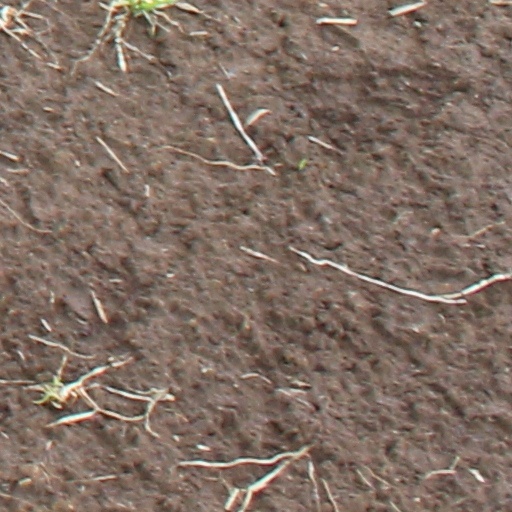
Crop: wheat